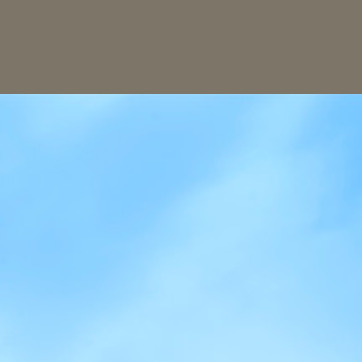
Material: sky